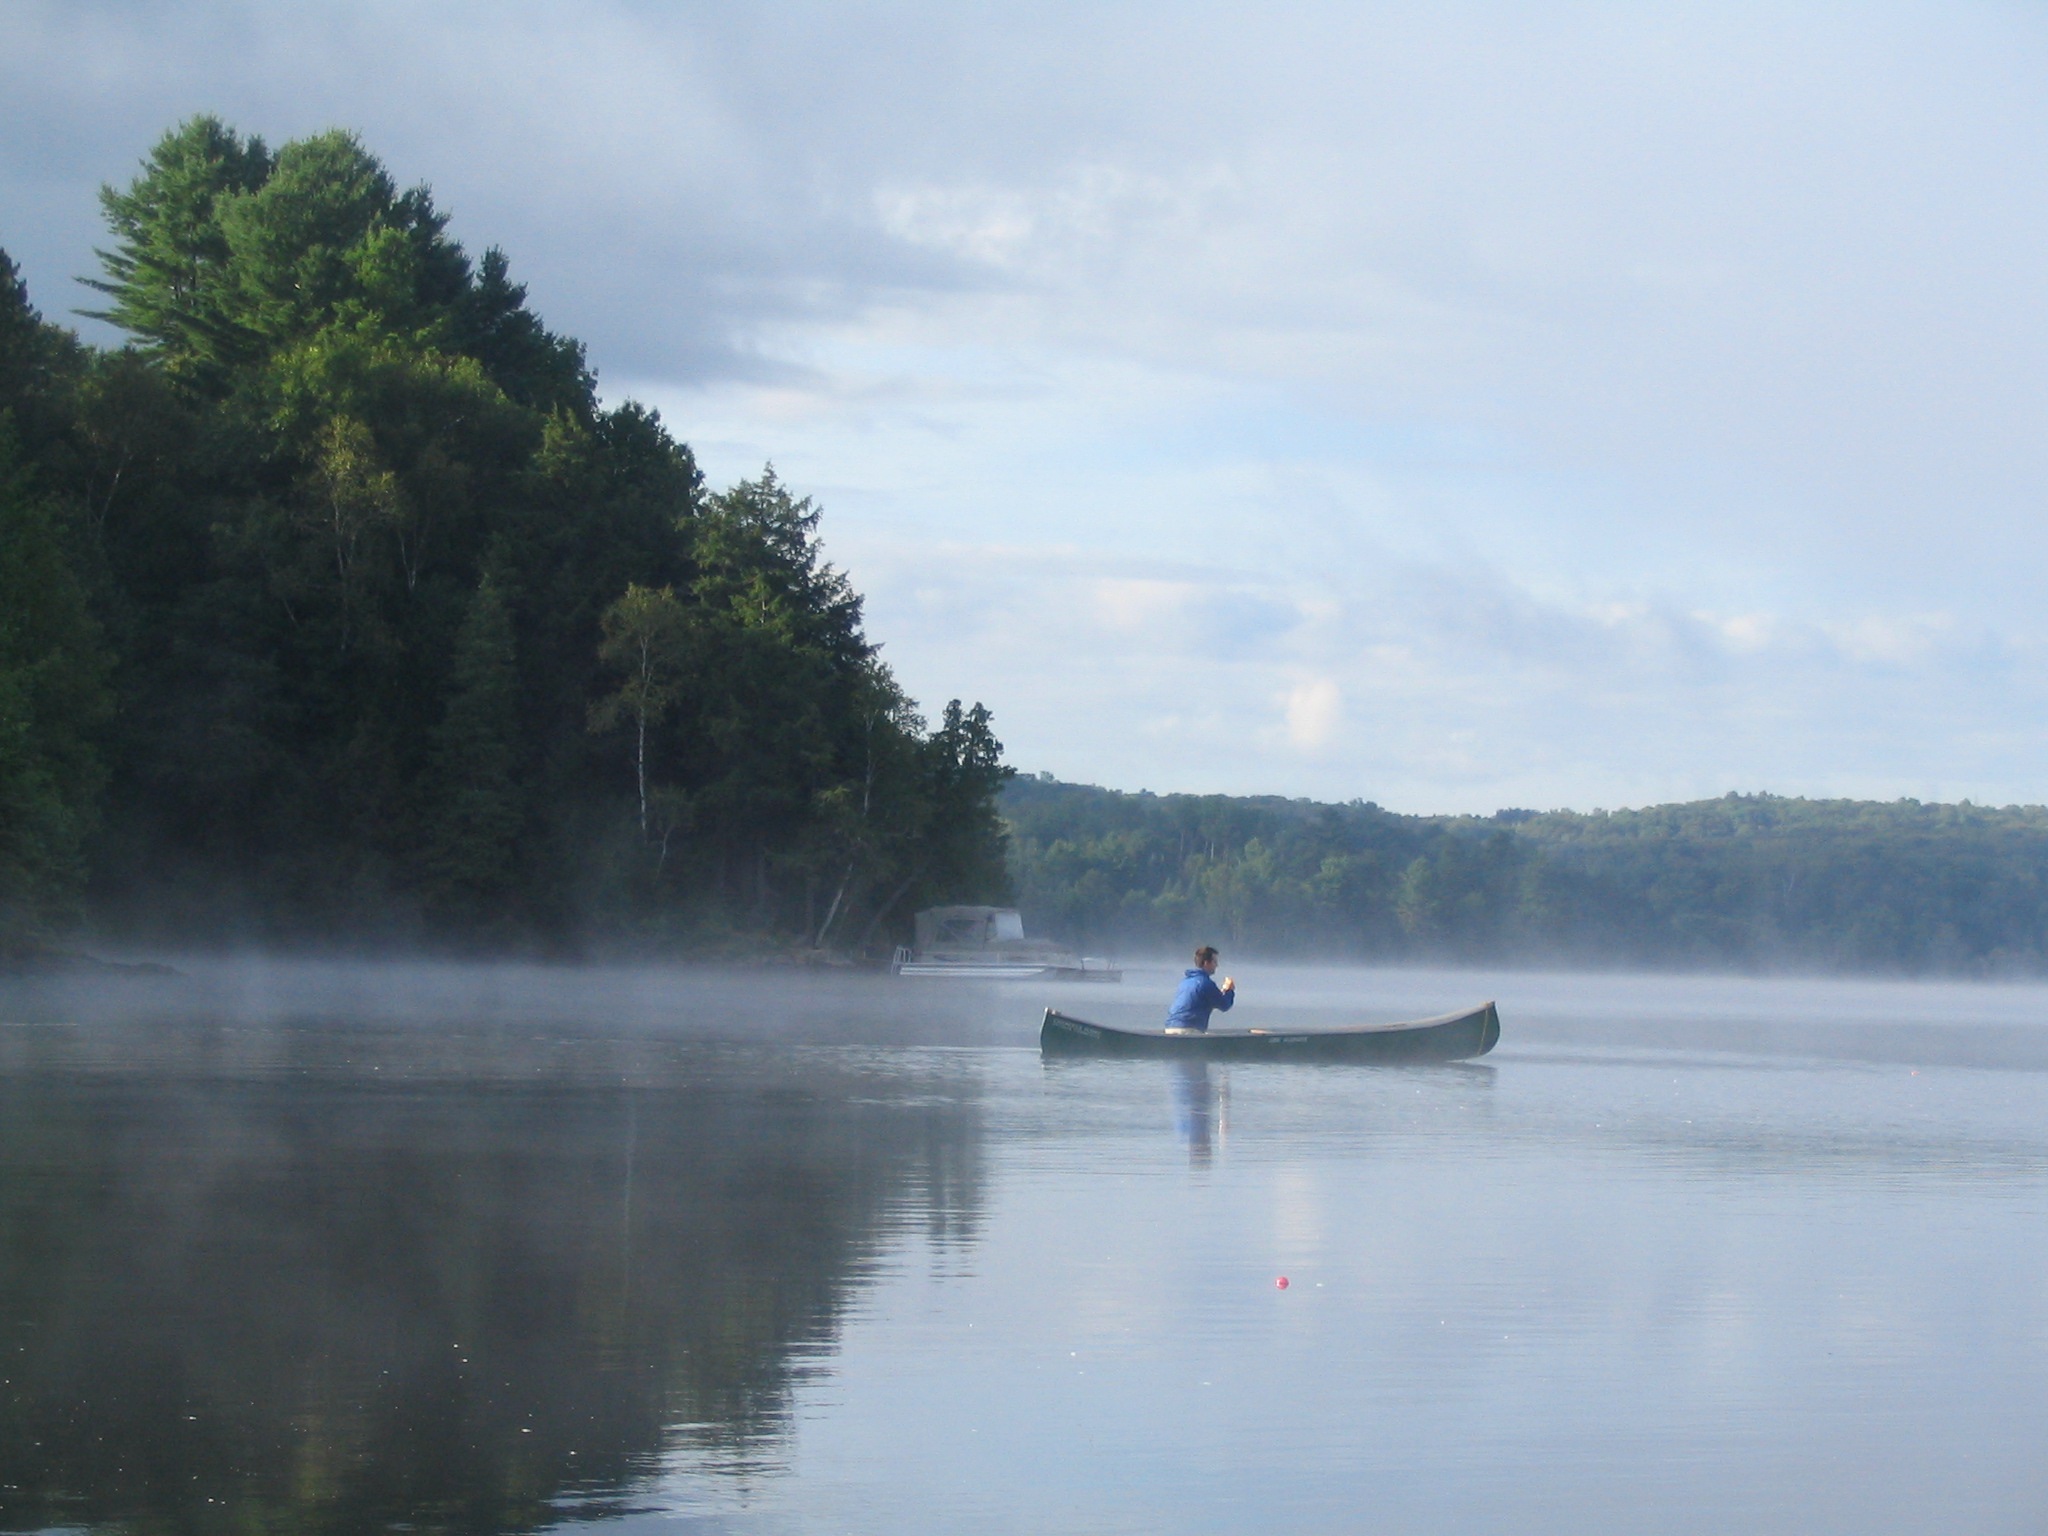
sea, water, nature, mist, boat, morning, lake, river, canoe, paddle, reflection, vehicle, calm, kayak, boating, canada, ontario, watercraft, atmospheric phenomenon, haliburton